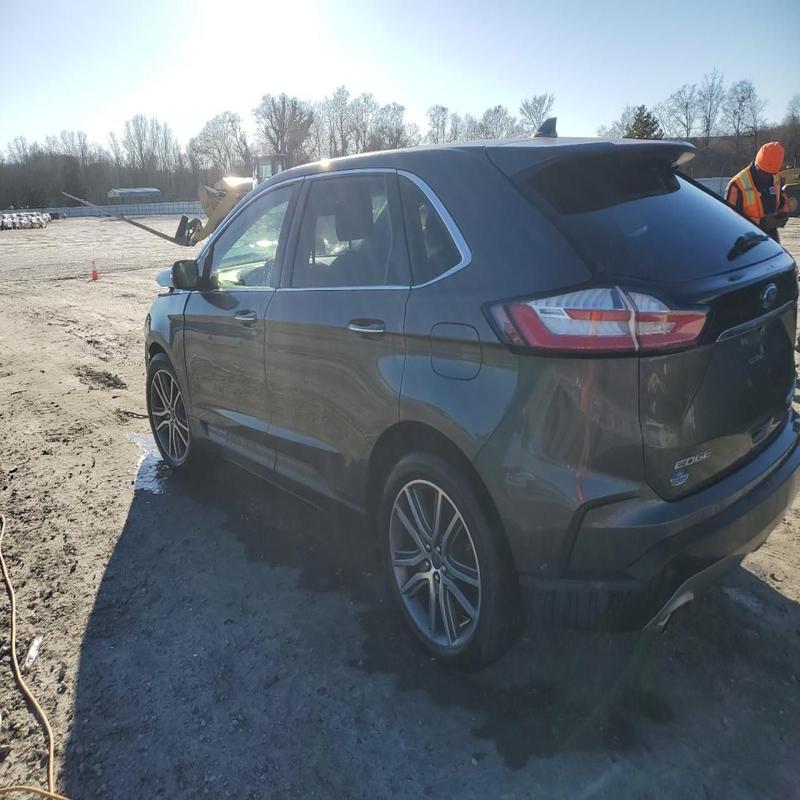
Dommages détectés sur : plaque d'immatriculation avant, capot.
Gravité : majeur